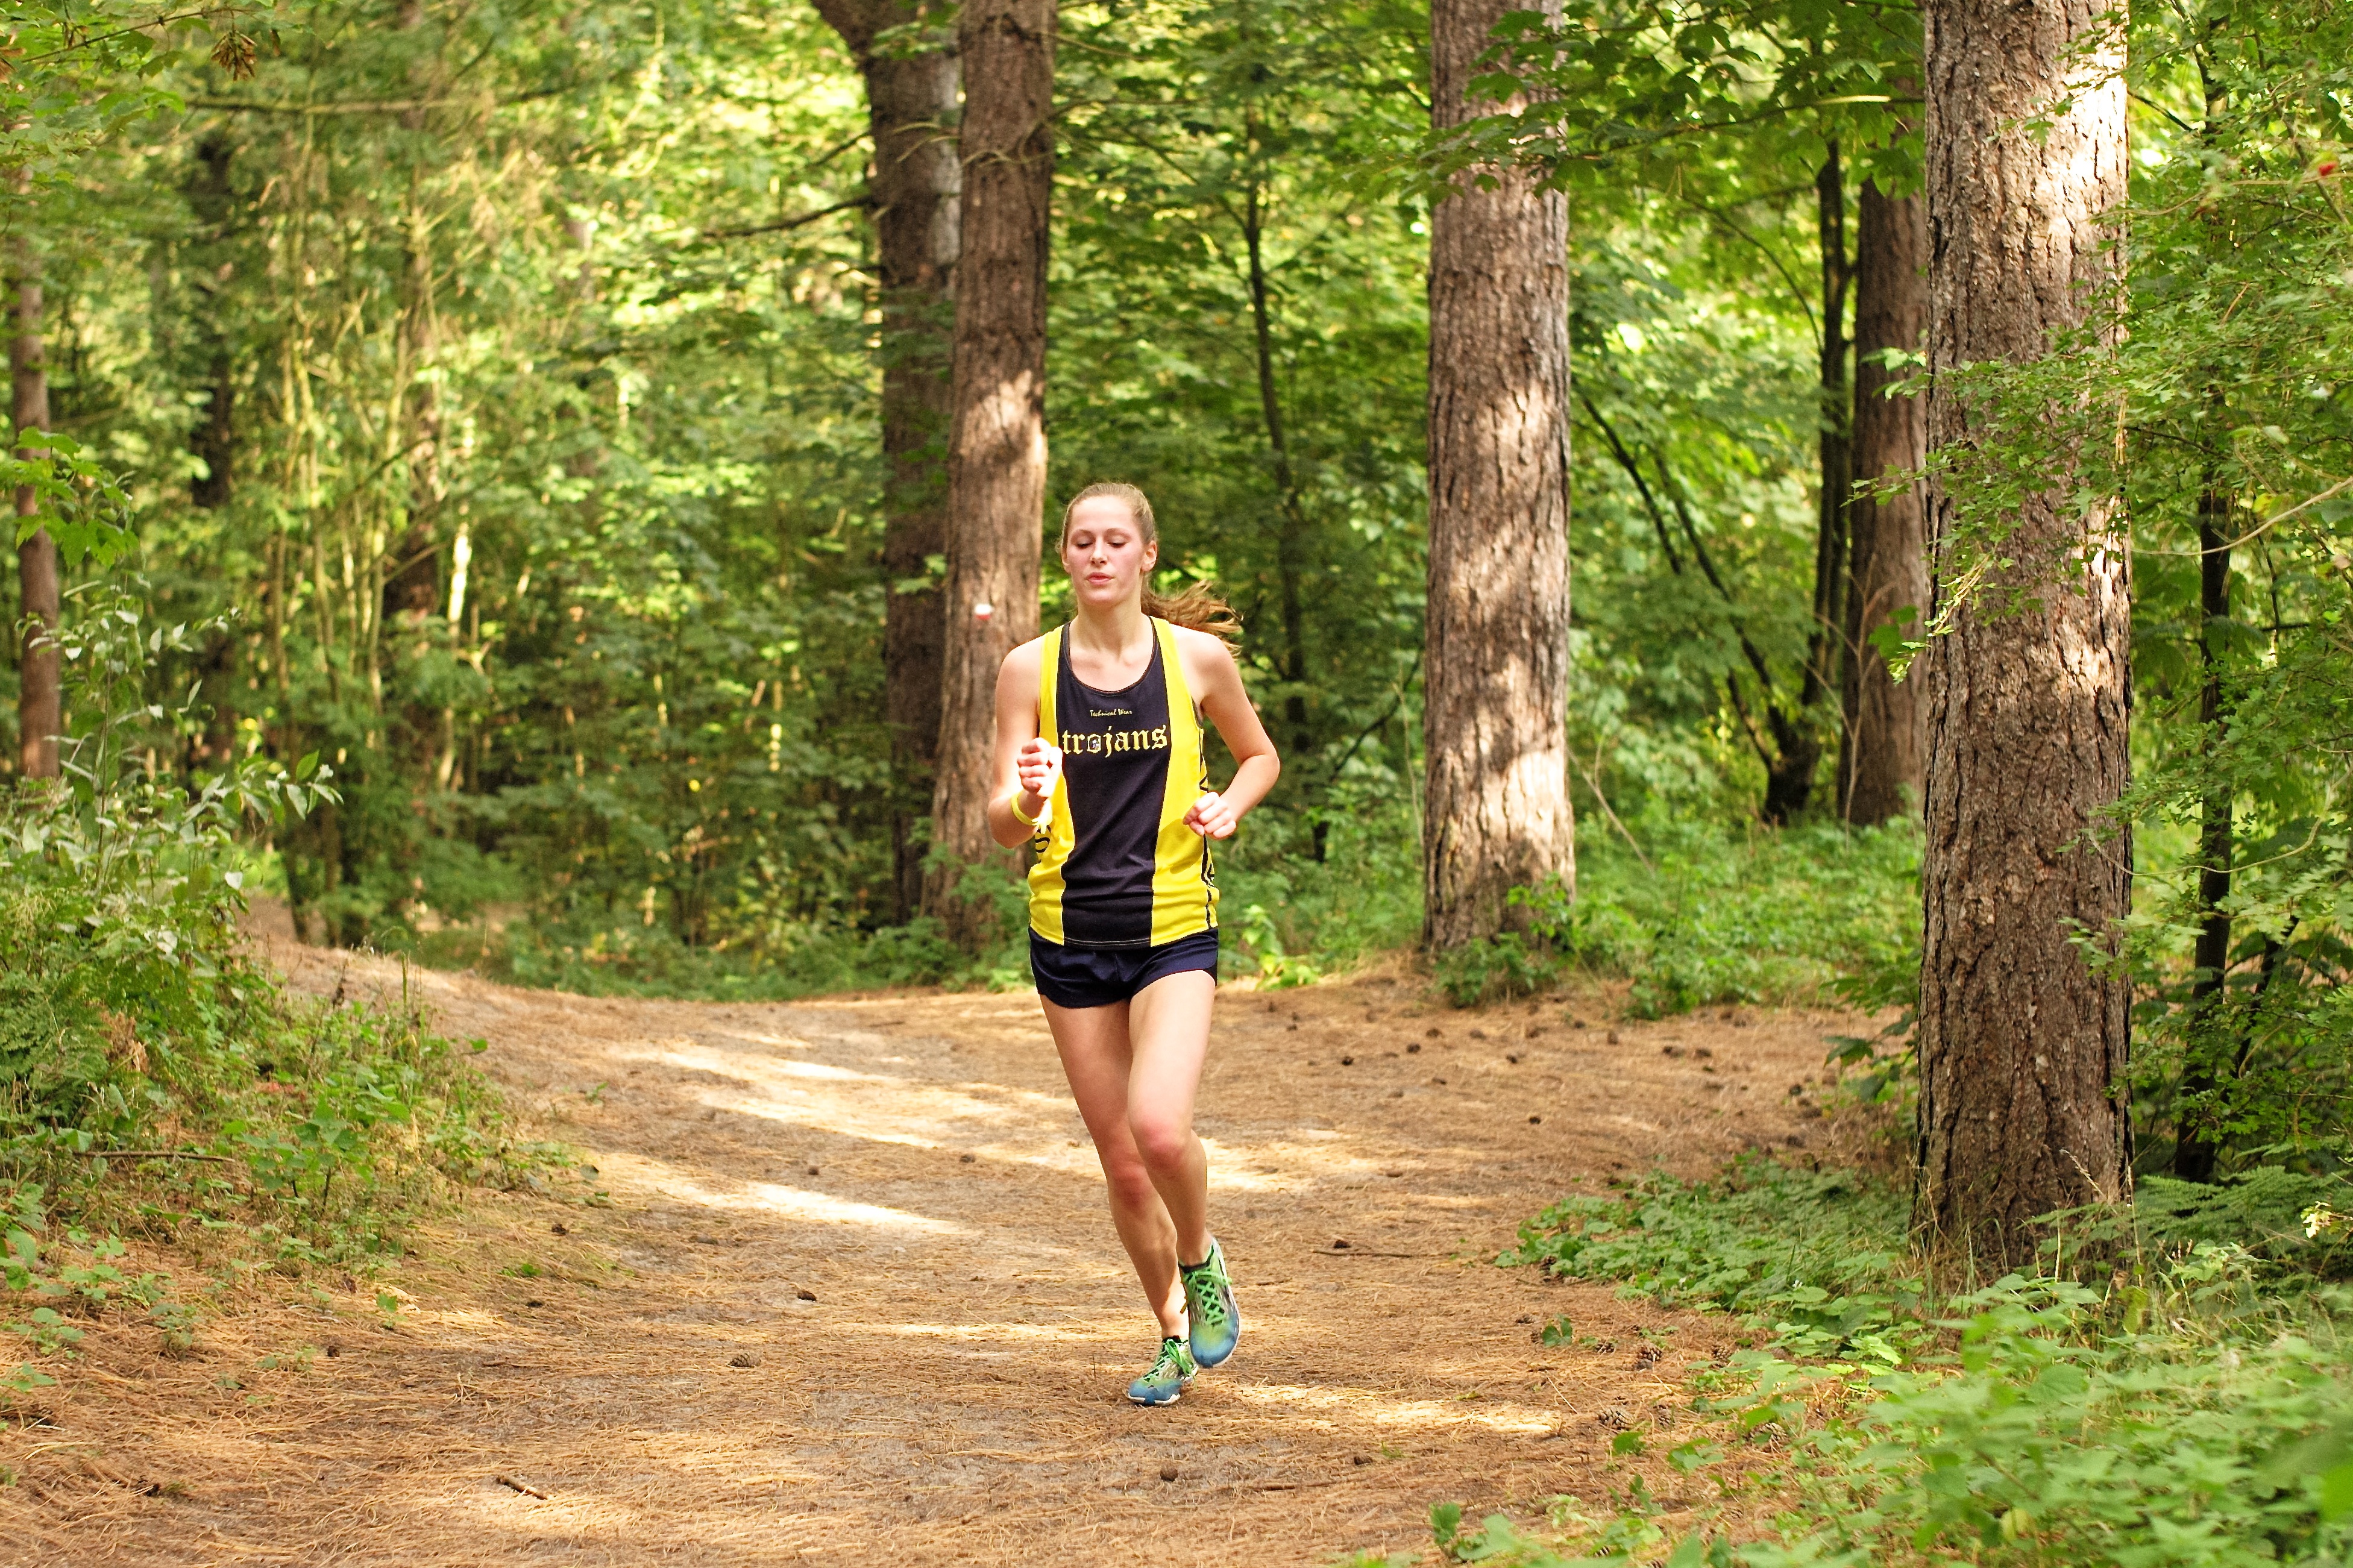
person, trail, running, country, recreation, jogging, cross, competition, holland, hague, netherlands, girls, m, american, sports, boys, 50, school, runners, woodland, endurance, leica, 240, summilux, wassenaar, meet, xc, mountain biking, physical exercise, human action, endurance sports, ultramarathon, duathlon, cross country running, cross country cycling